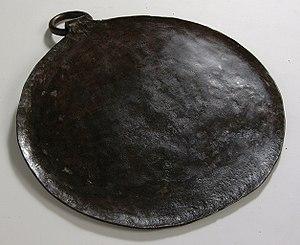
Tuile à galettes du XIXe siècle. L'anneau permet de suspendre la plaque quand elle ne sert pas. institution: Brittany Museum
Un ou une bilig est une plaque épaisse circulaire en fonte d'une quarantaine de centimètres de diamètre, utilisée en cuisine bretonne pour faire cuire les crêpes. Elle s'utilise avec un râteau et une spatule.